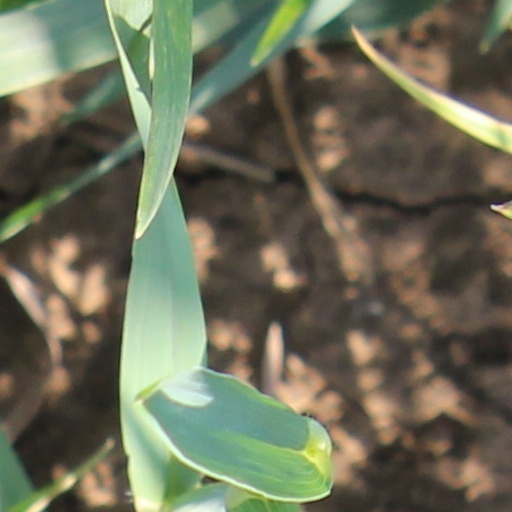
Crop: wheat